William Faulkner

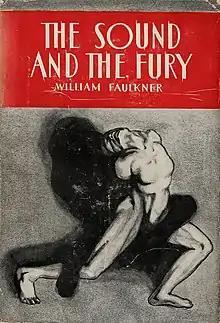
"The Sound and the Fury" (1929)

While most writers of Faulkner's generation traveled to and lived in Europe, Faulkner remained writing in the United States. Faulkner spent the first half of 1925 in New Orleans, Louisiana, where many bohemian artists and writers lived, specifically in the French Quarter where Faulkner lived beginning in March. During his time in New Orleans, Faulkner's focus drifted from poetry to prose and his literary style made a marked transition from Victorian to modernist. "The Times-Picayune" published several of his short works of prose.